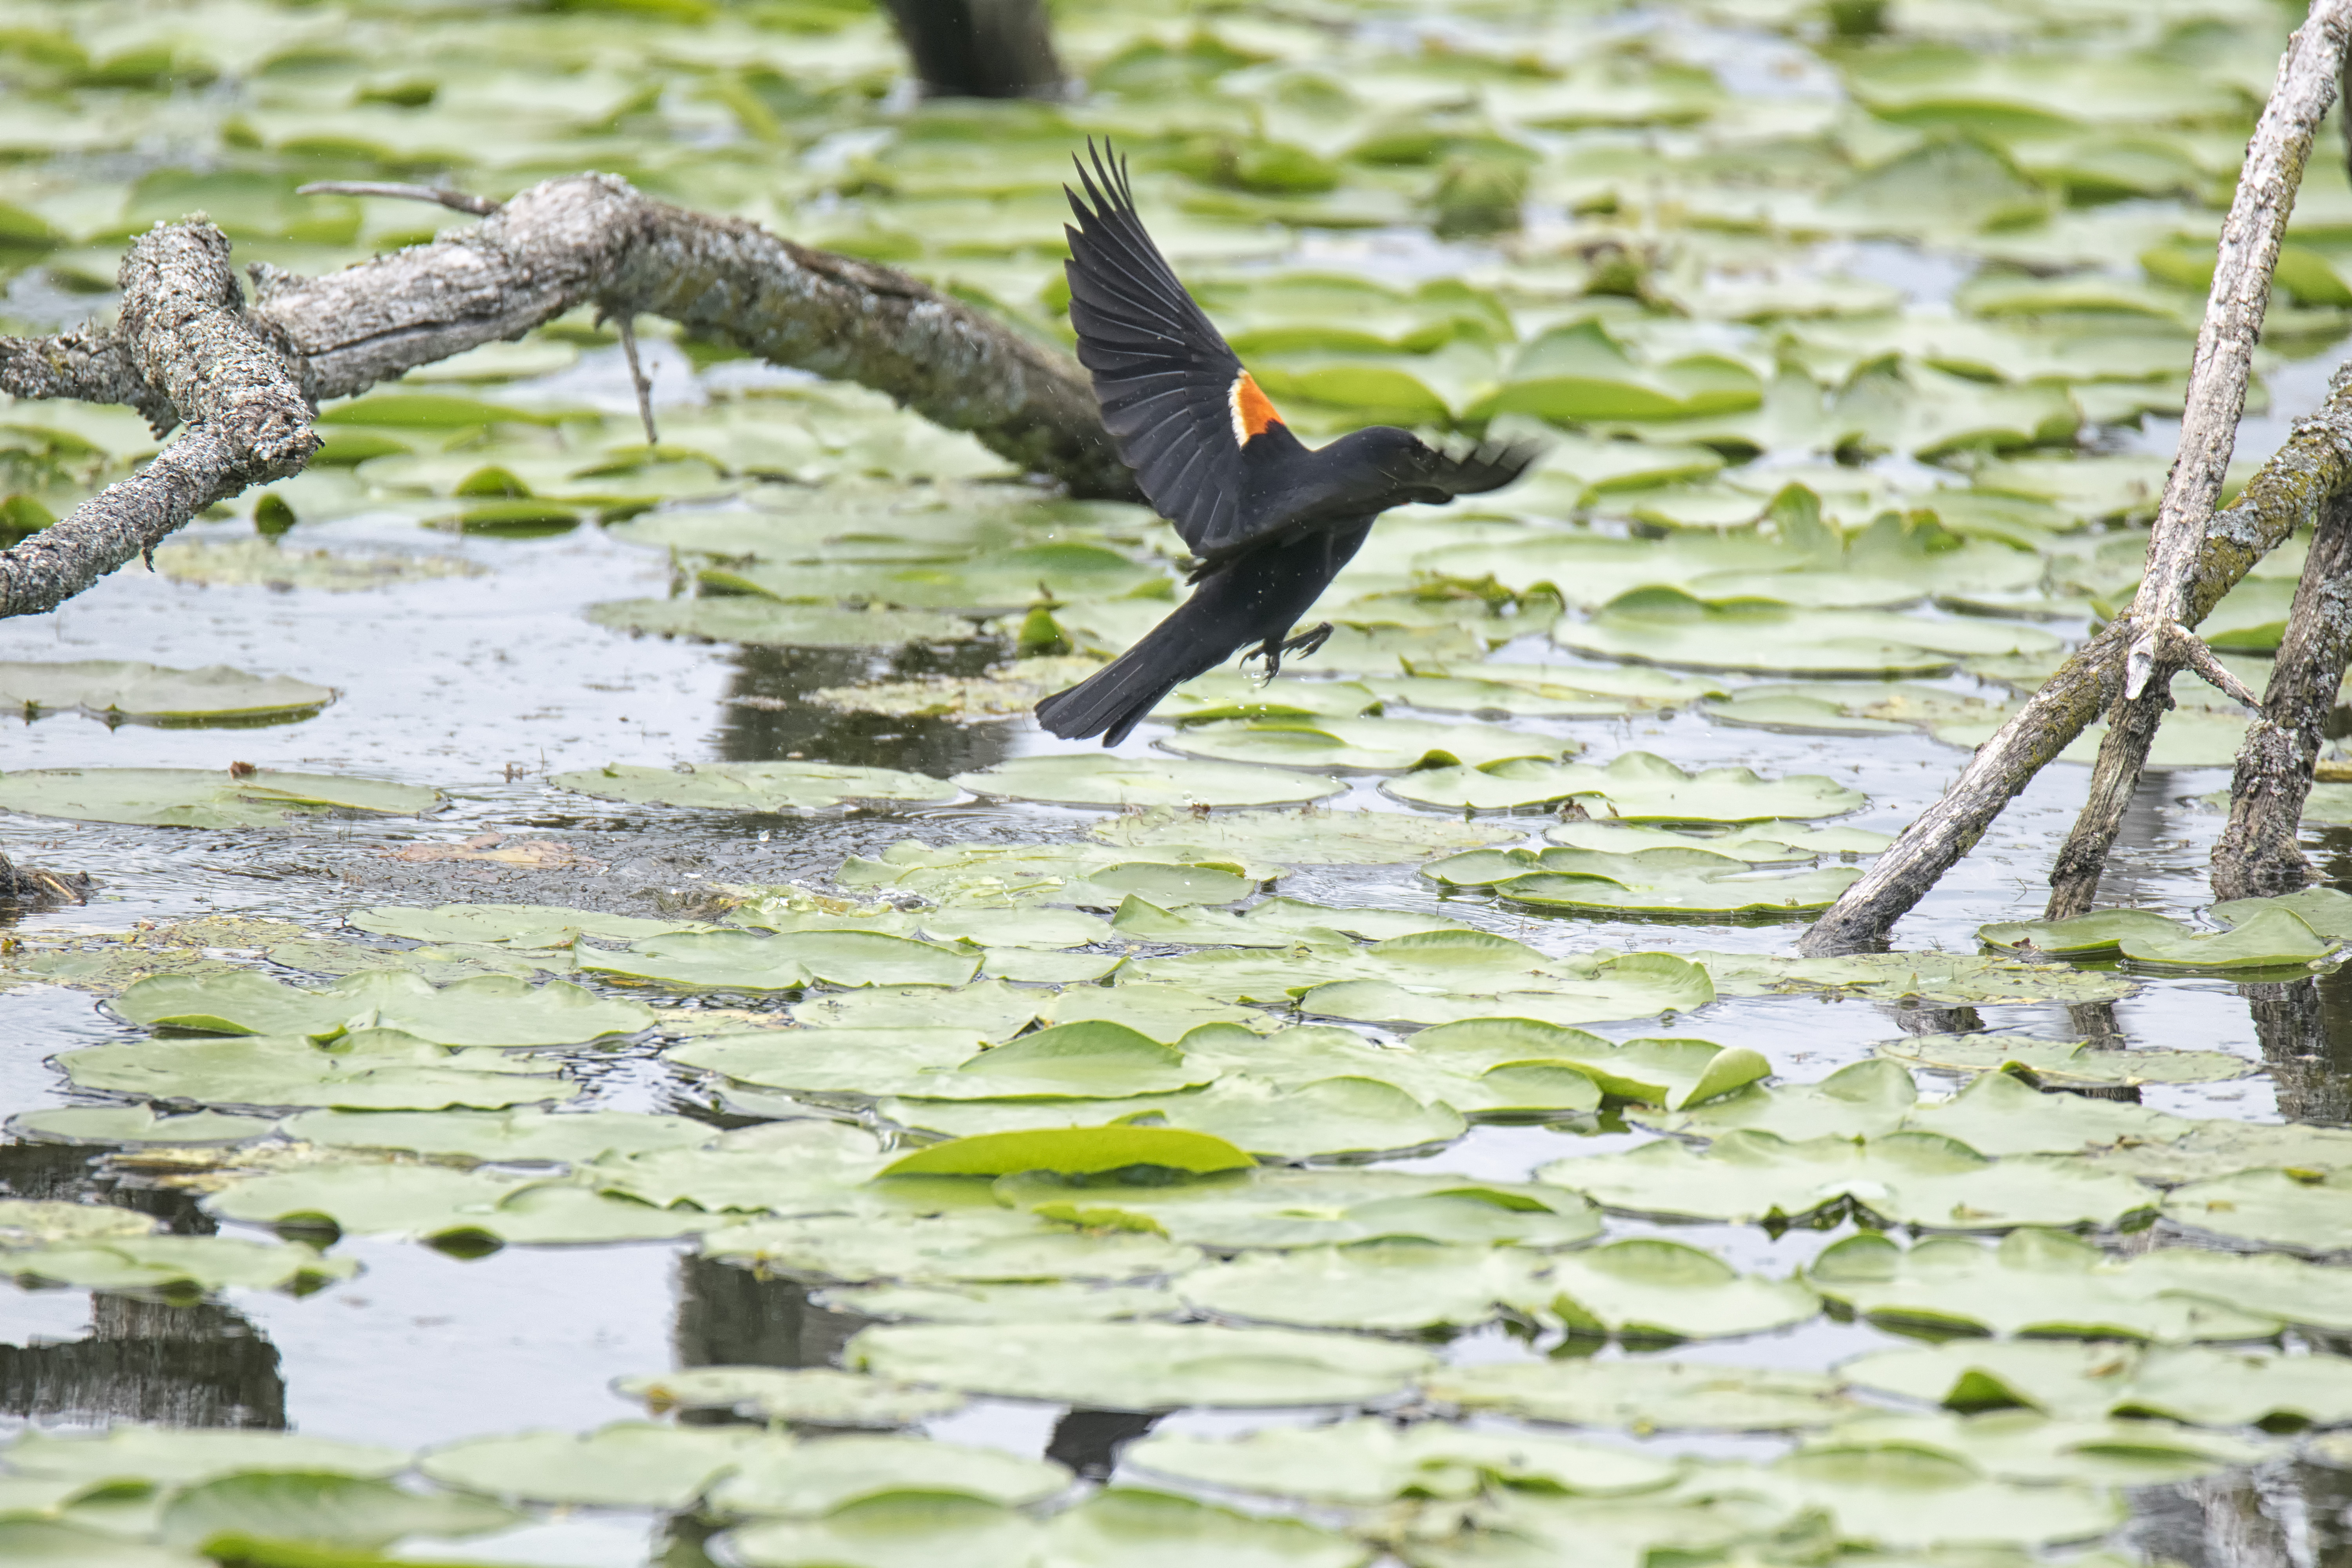
water, nature, branch, bird, pond, wildlife, green, reflection, red, winged, fauna, canada, a, wetland, quebec, blackbird, sherbrooke, oiseau, carouge, paulettes, perching bird